Jieznas Eldership

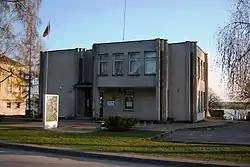

The Jieznas Eldership is an eldership of Lithuania, located in the Prienai District Municipality. In 2021 its population was 2484.